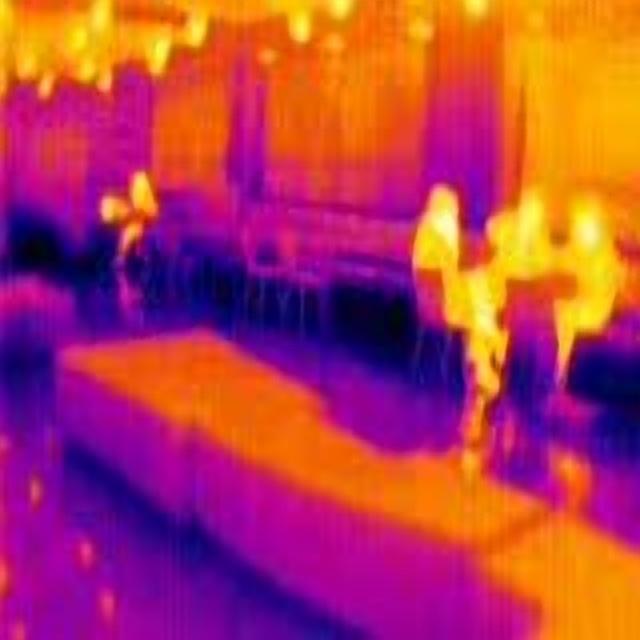
Detected objects:
label: person
label: person
label: person
label: person